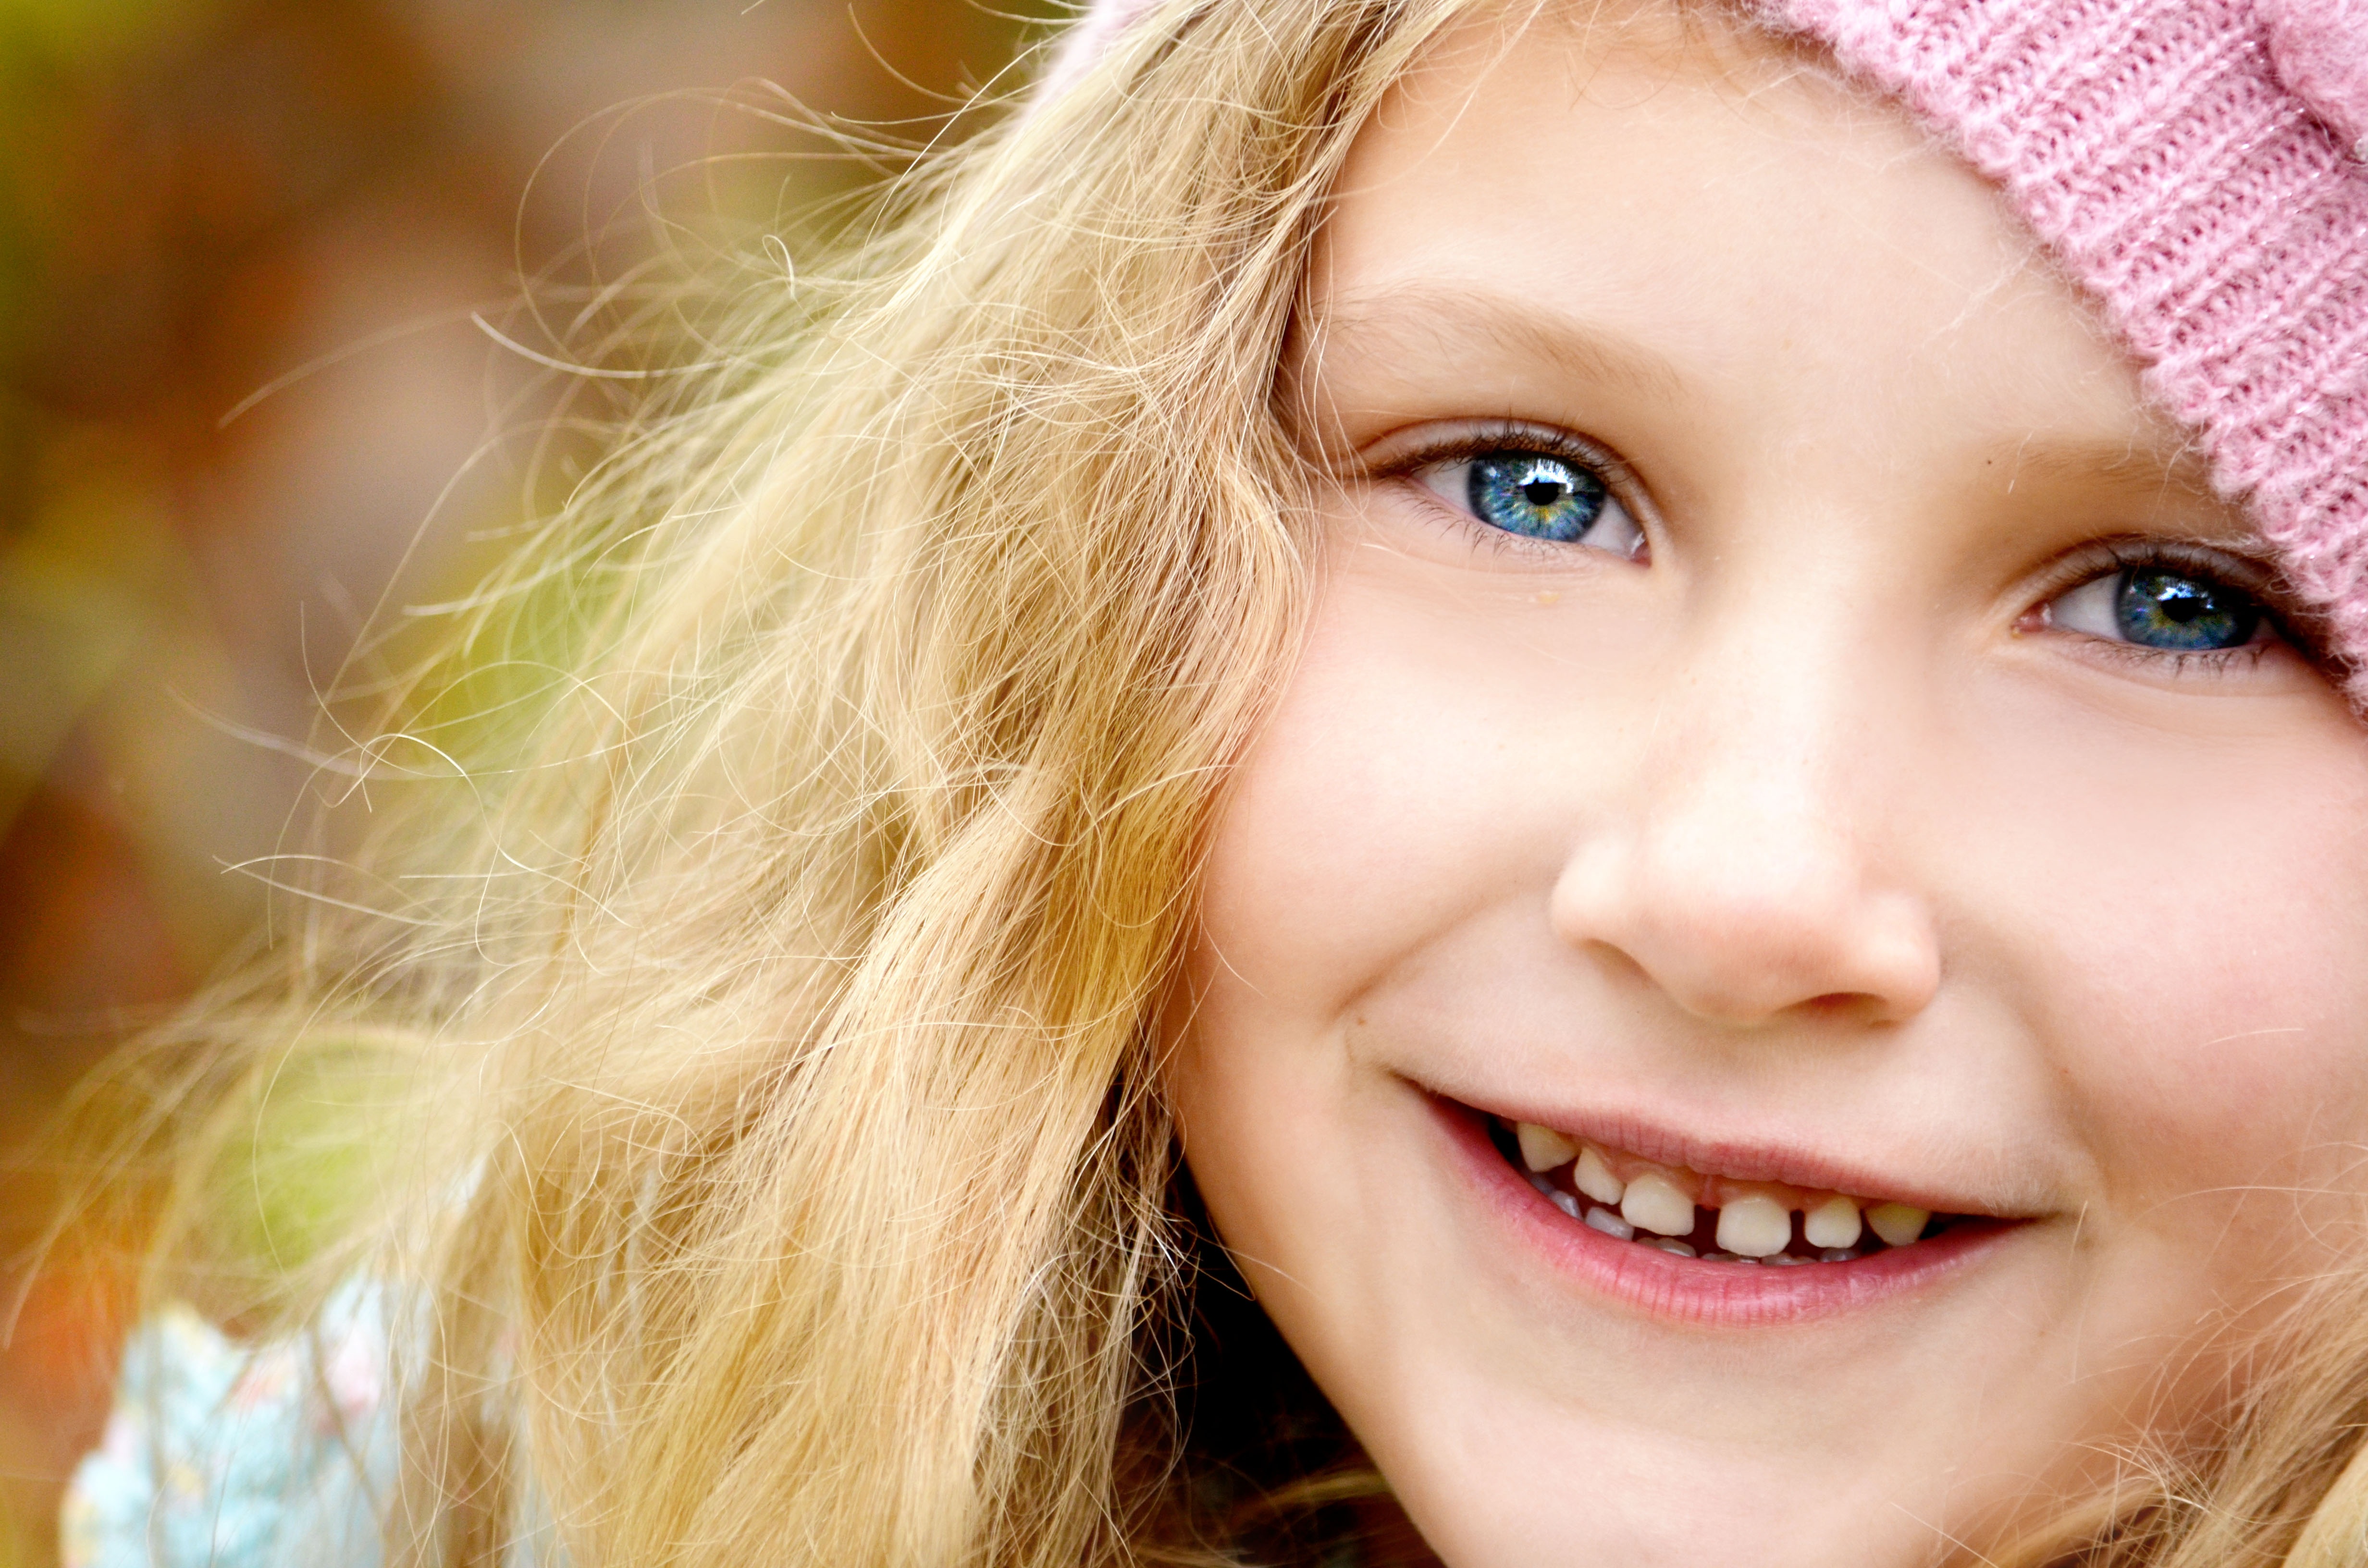
person, girl, woman, hair, photography, kid, cute, portrait, model, young, color, child, facial expression, lip, smiling, smile, mouth, close up, human body, face, nose, happy, eye, head, skin, beauty, blond, organ, adorable, sweetness, emotion, brown hair, portrait photography